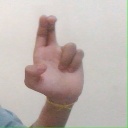
अक्षर: आ